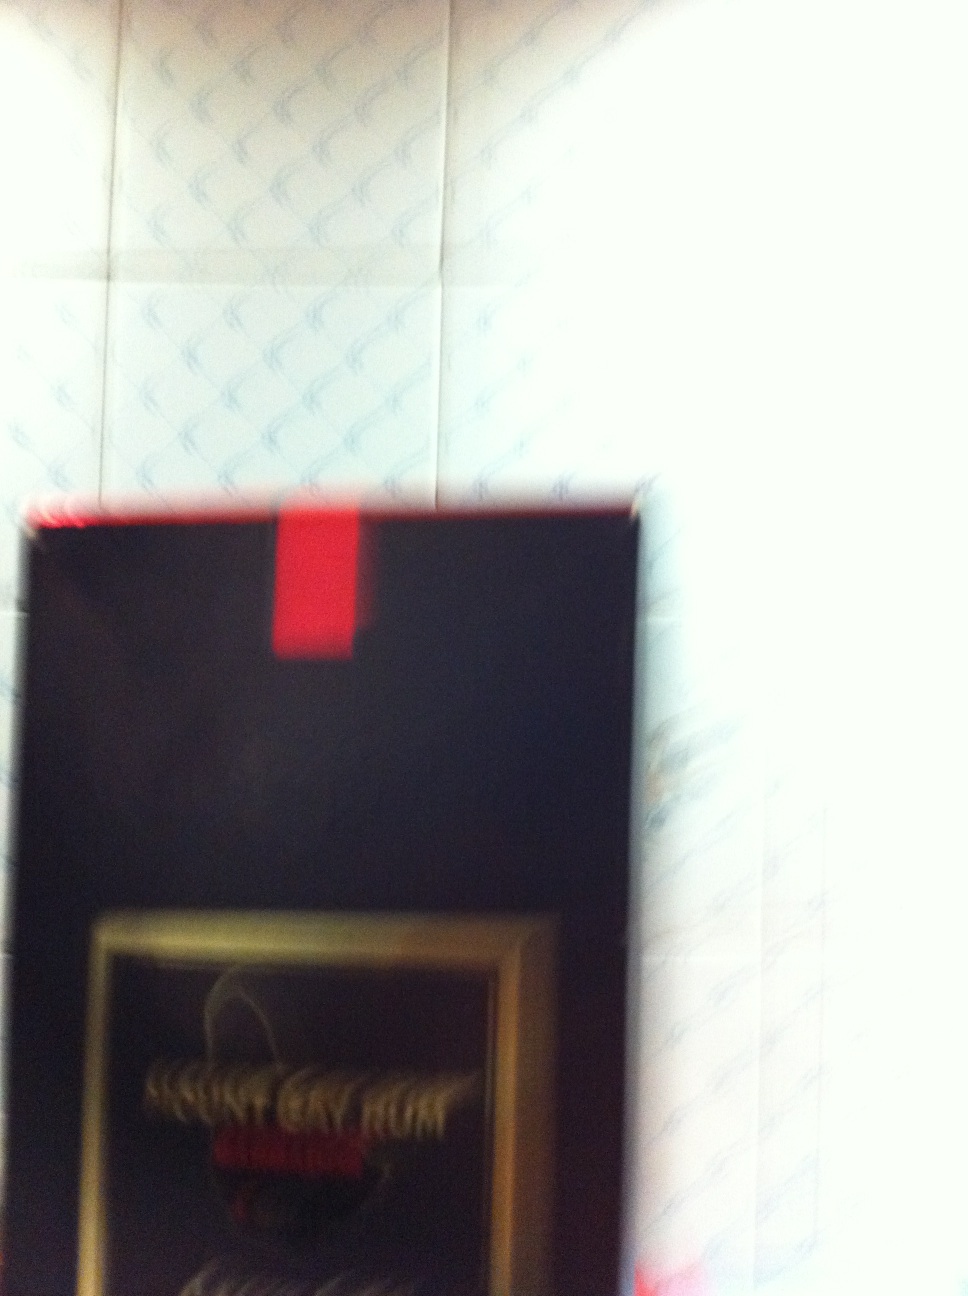Question: what is this?
Answer: unanswerable